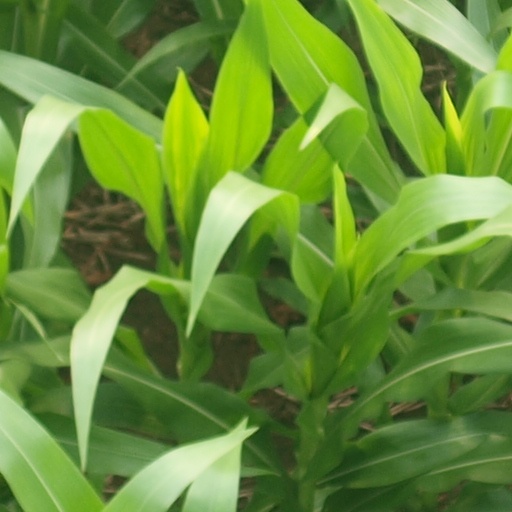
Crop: maize; corn